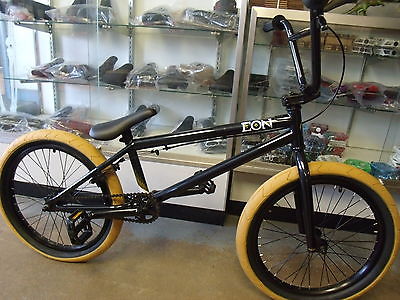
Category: bicycle